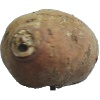
Label: Potato Sweet 1